Paul Henri Balluet d'Estournelles de Constant

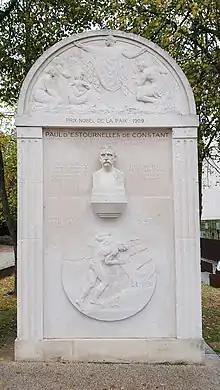
Paul d'Estournelles de Constant bust, by Paul Landowski, Place des Jacobins (Jacobins square), in Le Mans, Sarthe, France.

As a deputy and senator, Estournelles de Constant concerned himself with colonial issues, consistently opposing Third Republic colonial policy. He advocated the elimination of colonial seats in the French parliament, preferring a policy of establishing protectorates to the traditional republican programme of colonial assimilation. In particular, he violently opposed the establishment of French colonial rule in Madagascar and the Great Powers' dismemberment of China. In domestic affairs, he was concerned particularly with what the terminology of the day called "outrages against morality" ("outrages aux bonnes mœurs"). He was a Dreyfusard and argued in favour of placing Émile Zola's remains in the Panthéon for Zola's part in the Dreyfus Affair.